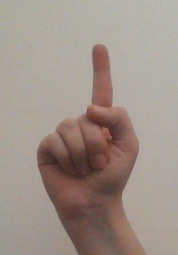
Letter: bb